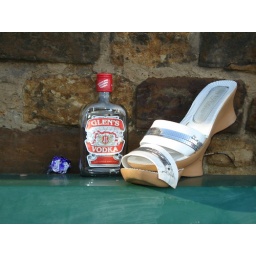
abandoned on a telephone exchange box in stimpson avenue.